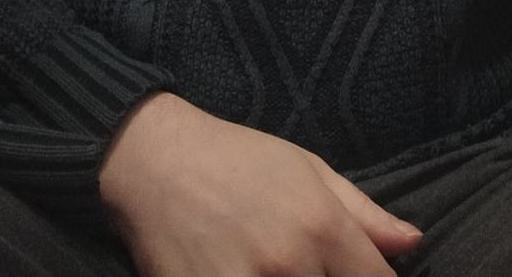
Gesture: no_gesture